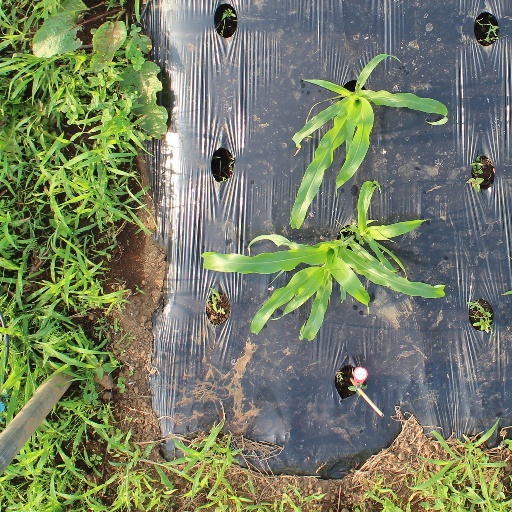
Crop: sorghum